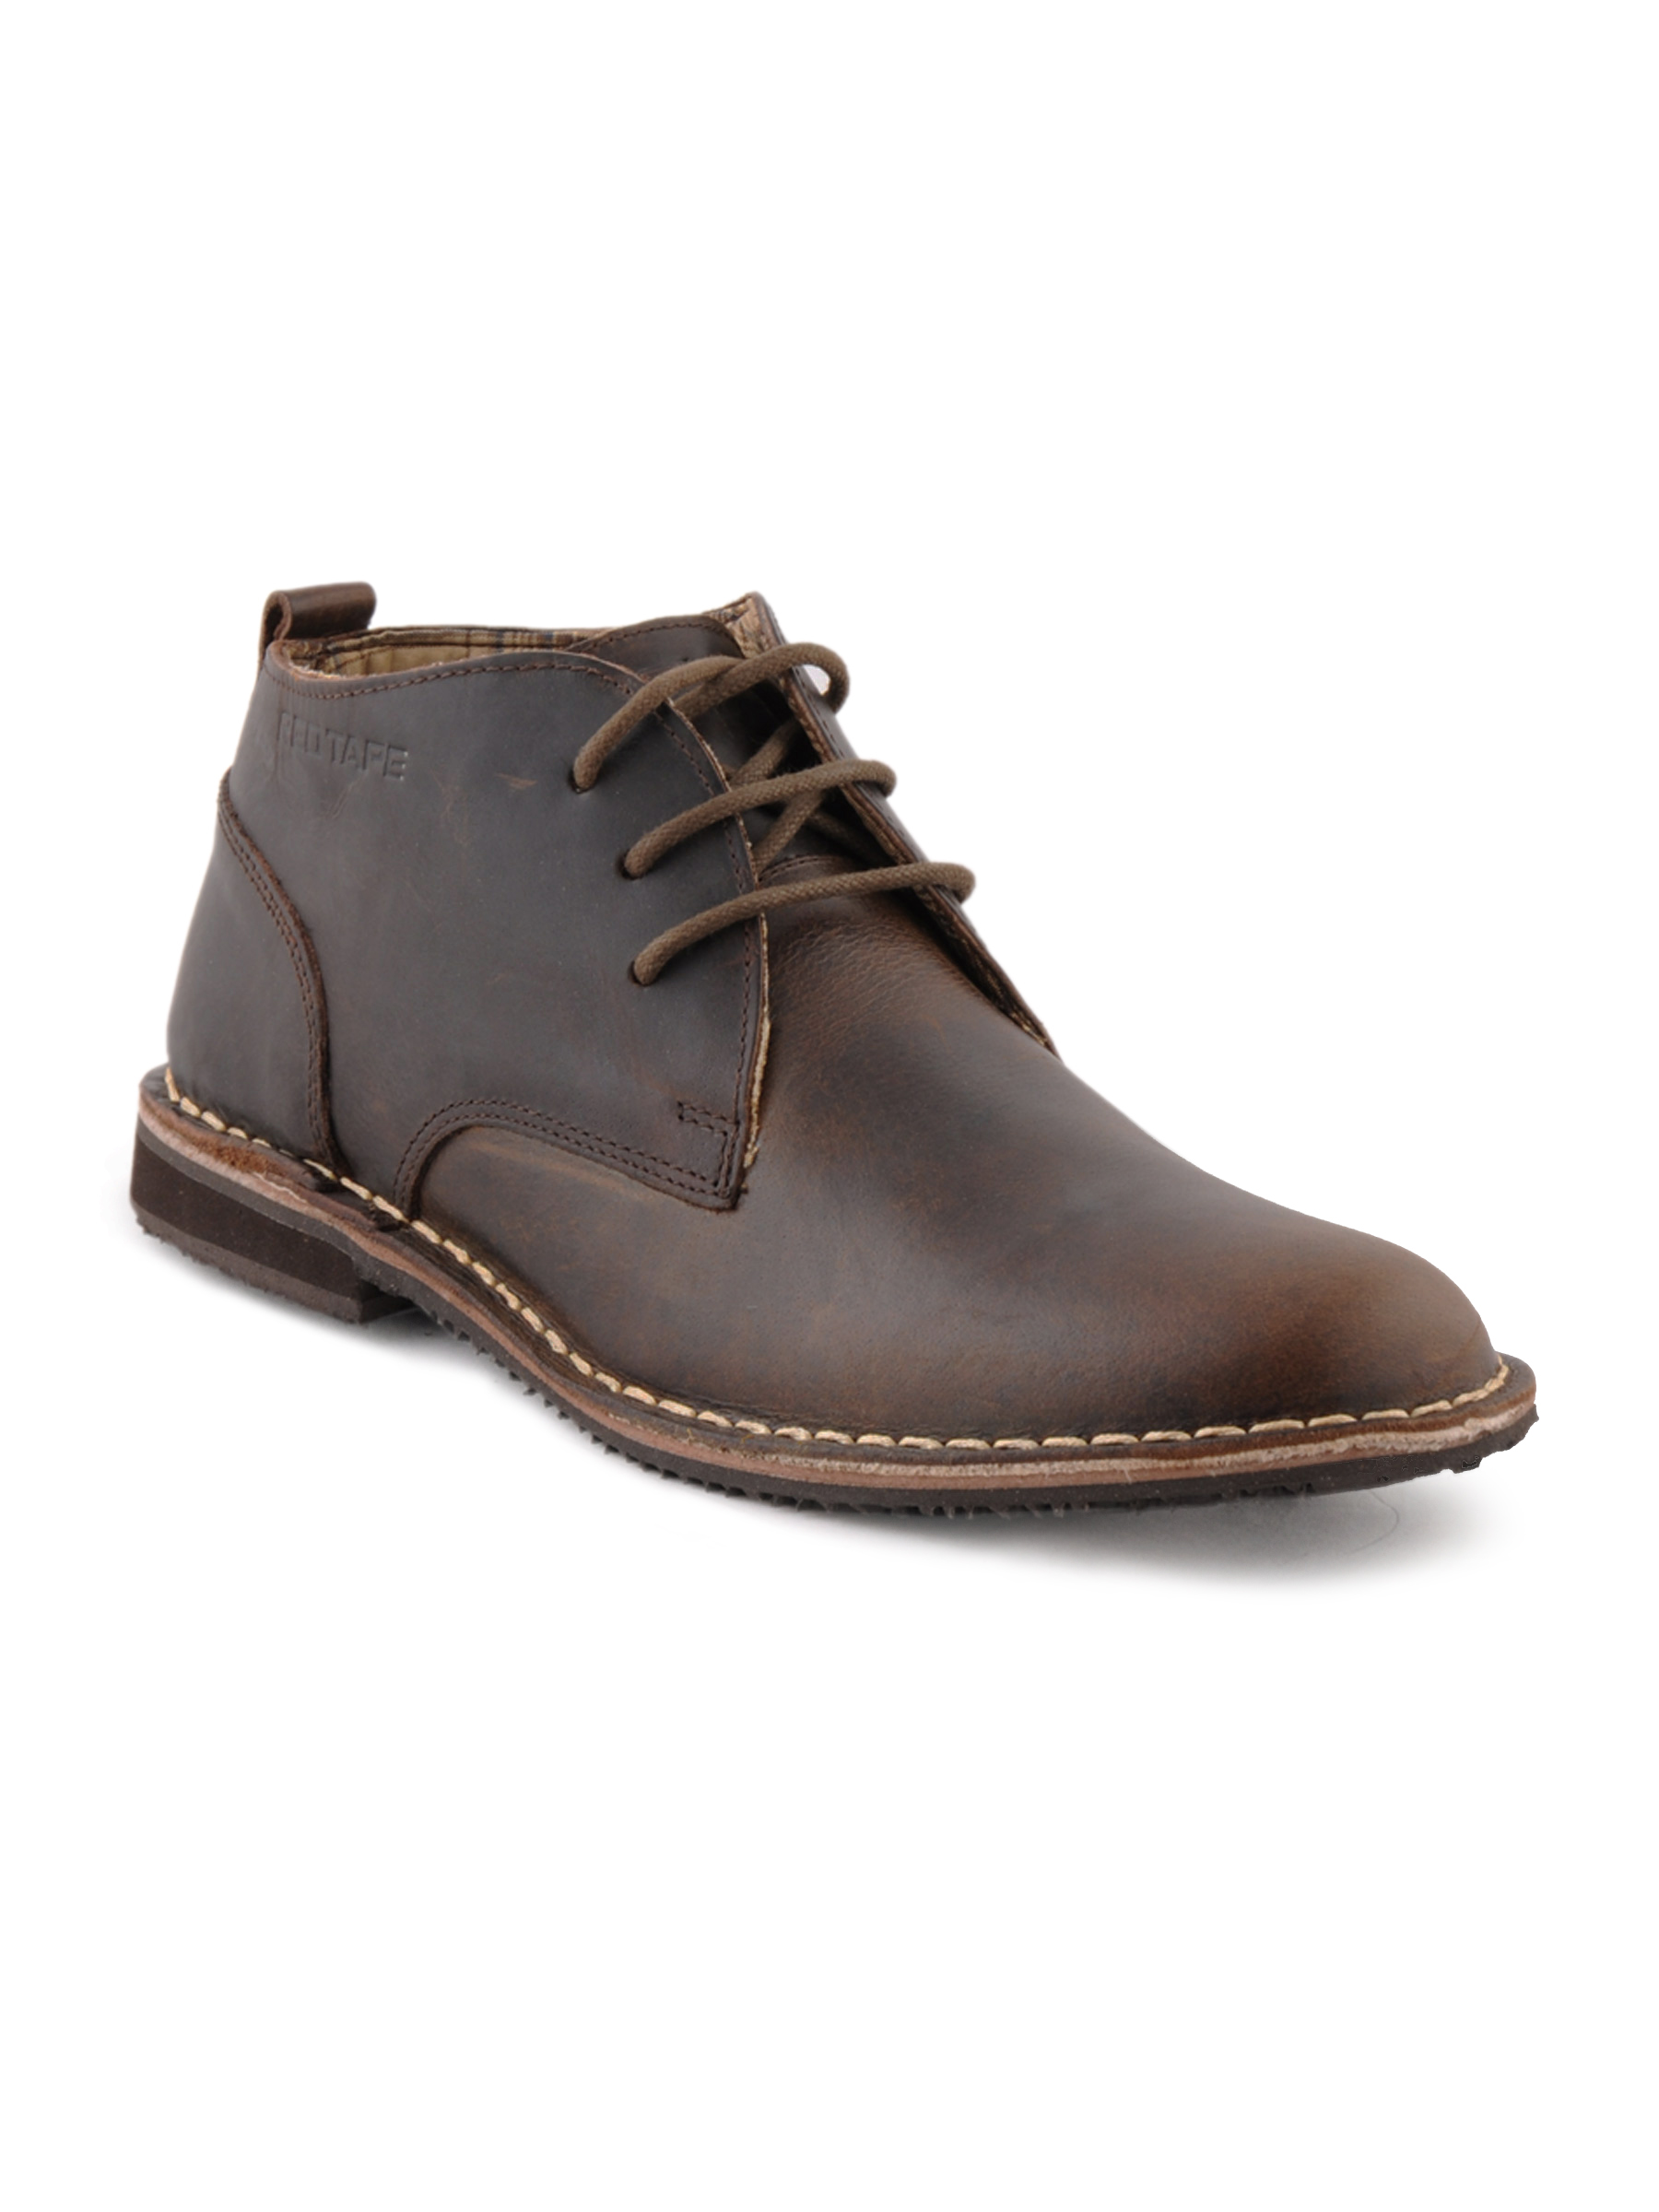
Red Tape Men Brown Shoes
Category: Footwear / Shoes / Casual Shoes
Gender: Men
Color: Brown
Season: Winter 2018
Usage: Casual